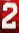
Number: 2